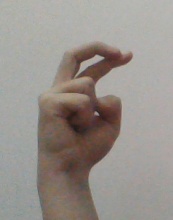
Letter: zay